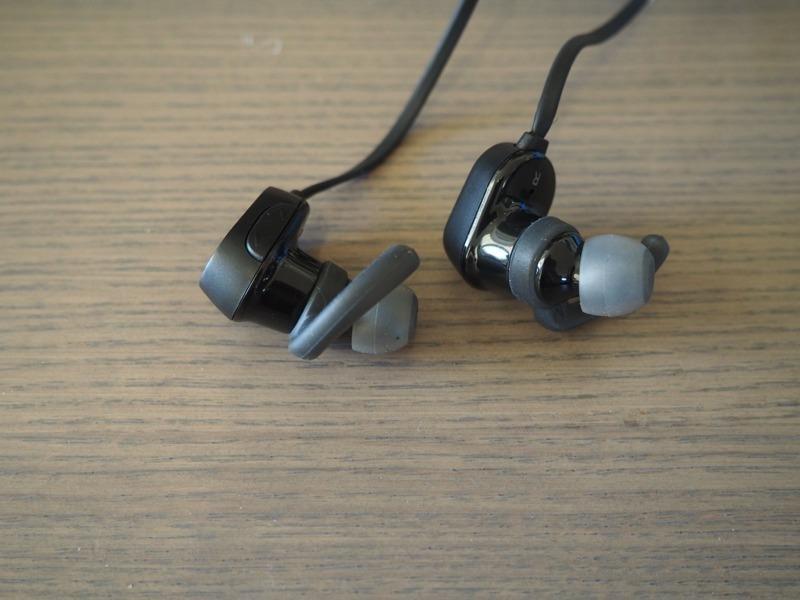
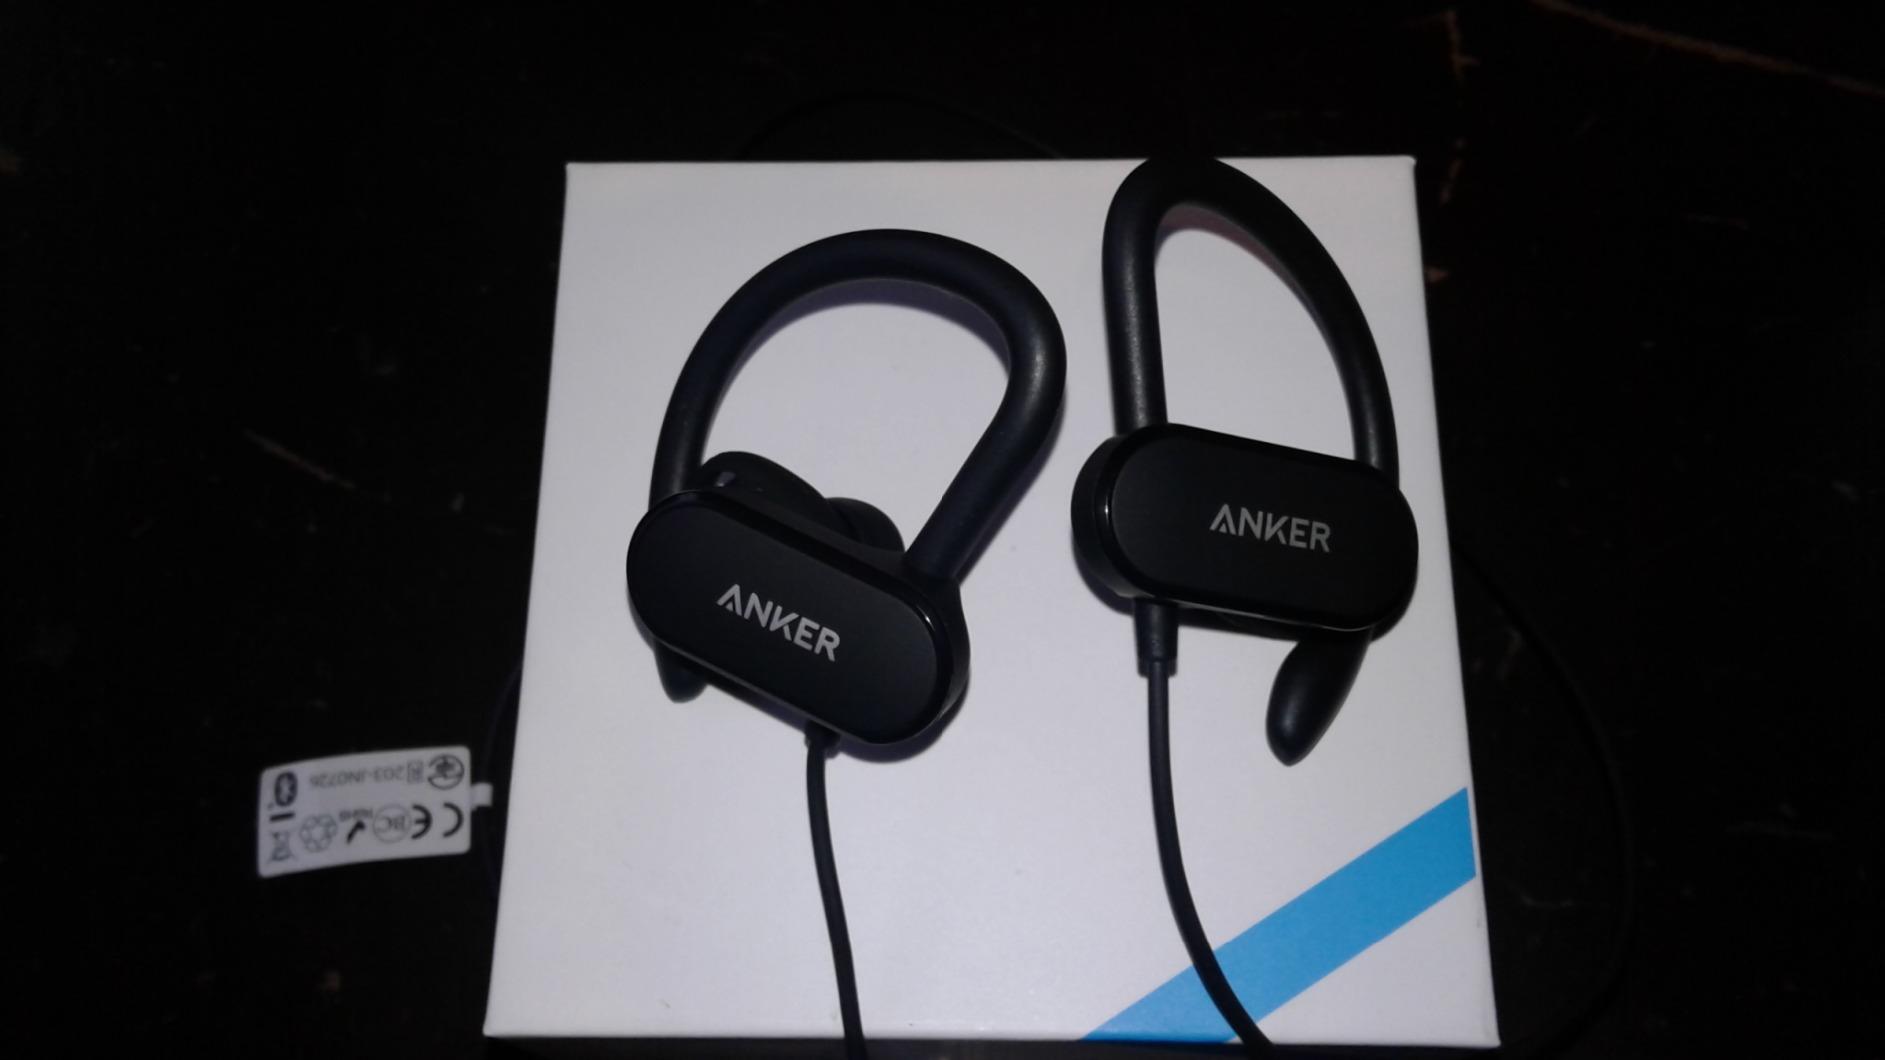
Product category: headphones
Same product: no